Christ Church Greyfriars

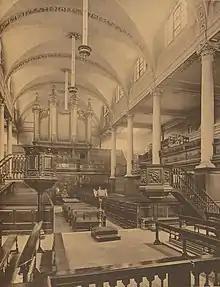
Interior view

The interior was divided into nave and aisles by Corinthian columns, raised on tall plinths so that their bases were level with the gallery floors. The aisles had flat ceilings, while the nave had a shallow cross-vault. The north and south walls had large round-arched windows of clear glass, which allowed for a brightly lit interior. The east end had trinity windows, a large wooden altar screen and a carved hexagonal pulpit, reached by stairs. There was elaborate carved wainscoting. A pavement of reddish brown and grey marble to the west of the altar rails was said to date from the original gothic church. Galleries stood over the north and south aisles, built at special request of the officers of Christ's Hospital as seating for the school's students. Pews were said to have been made from the timbers of a wrecked Spanish galleon. The organ, on the west wall over the main nave door, was built by Renatus Harris in 1690, according to a pre-war guide to the church.